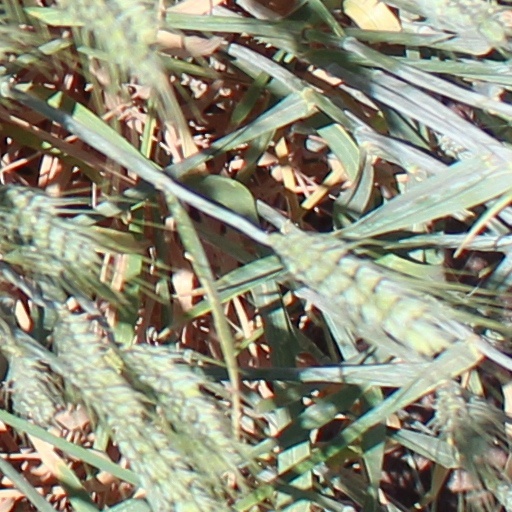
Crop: wheat